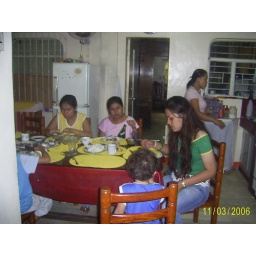
at the kitchen ---&amp;gt;&amp;gt;&amp;gt; me in yellow shirt, my sister in pink and rox in green